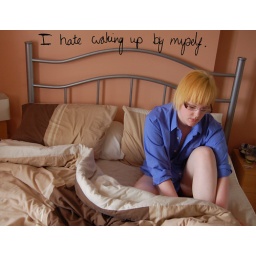
i love sleeping in boys shirts :)just woke up, hence scruffy hair and glasses.it sucks waking up alone.